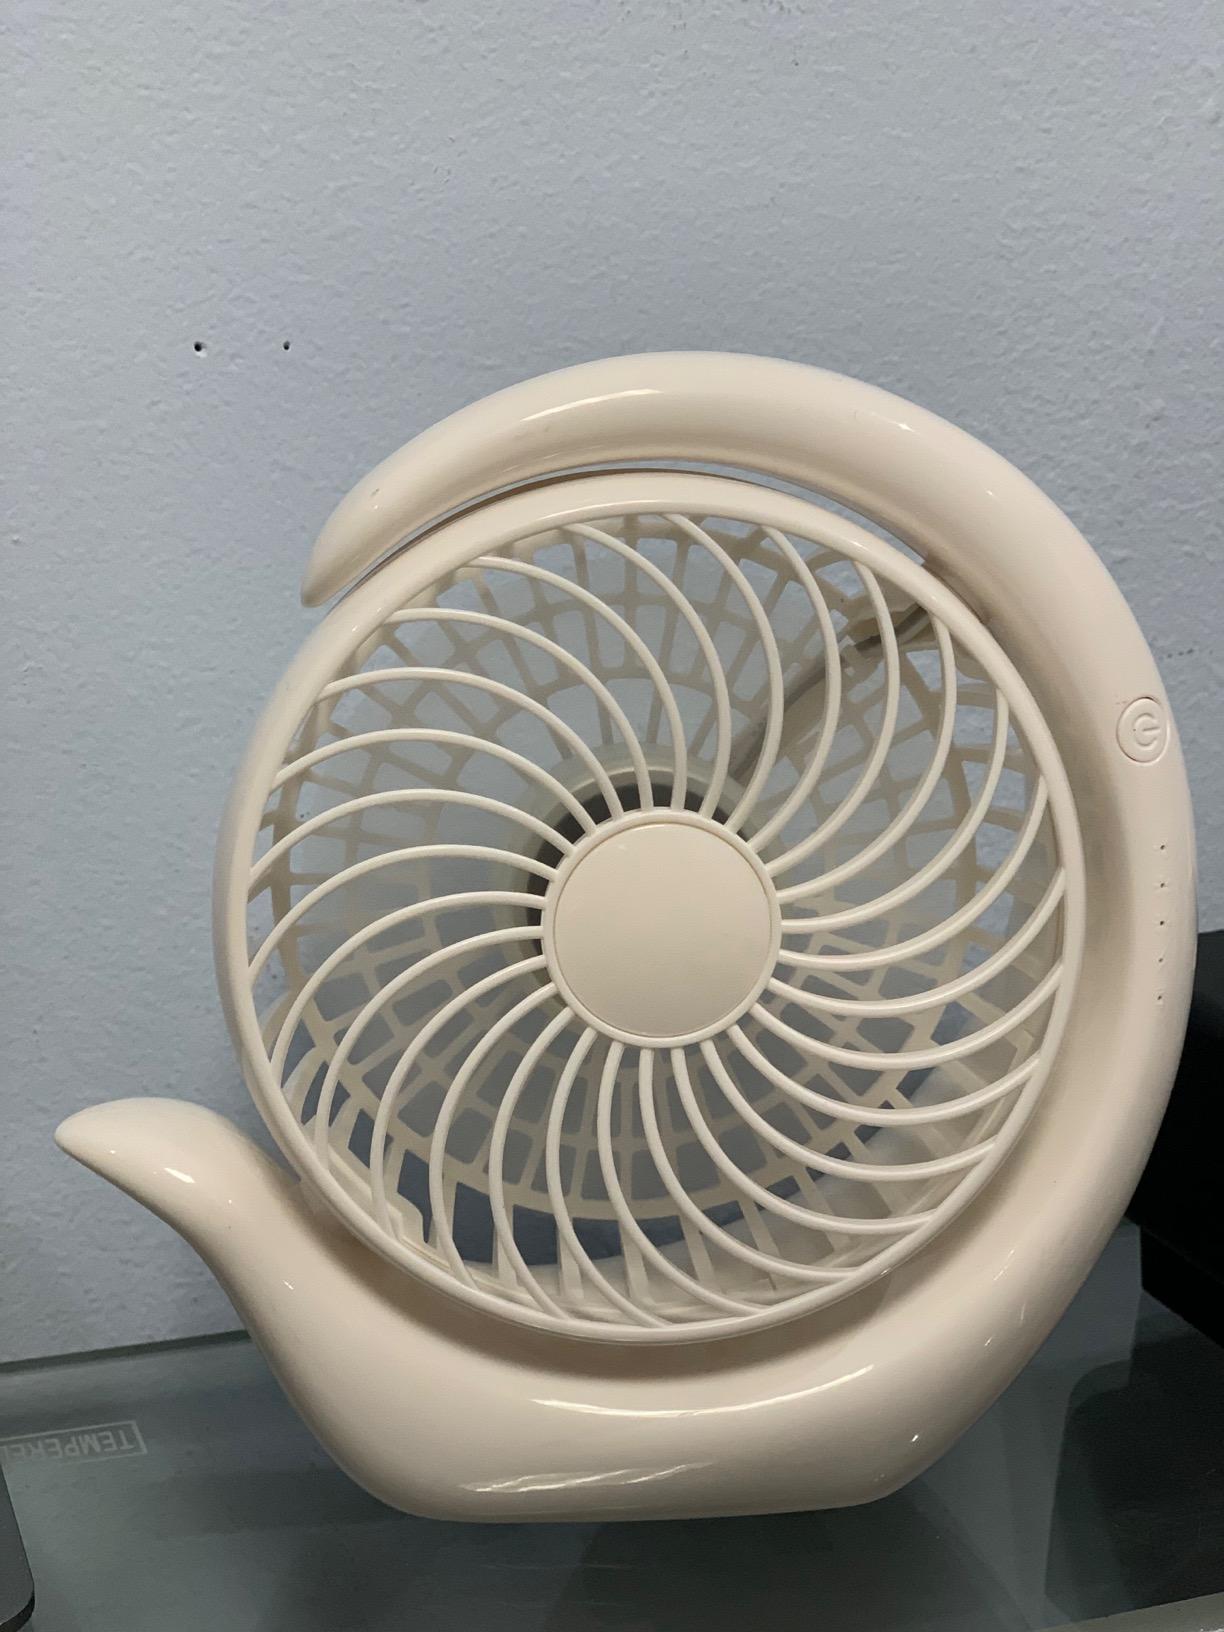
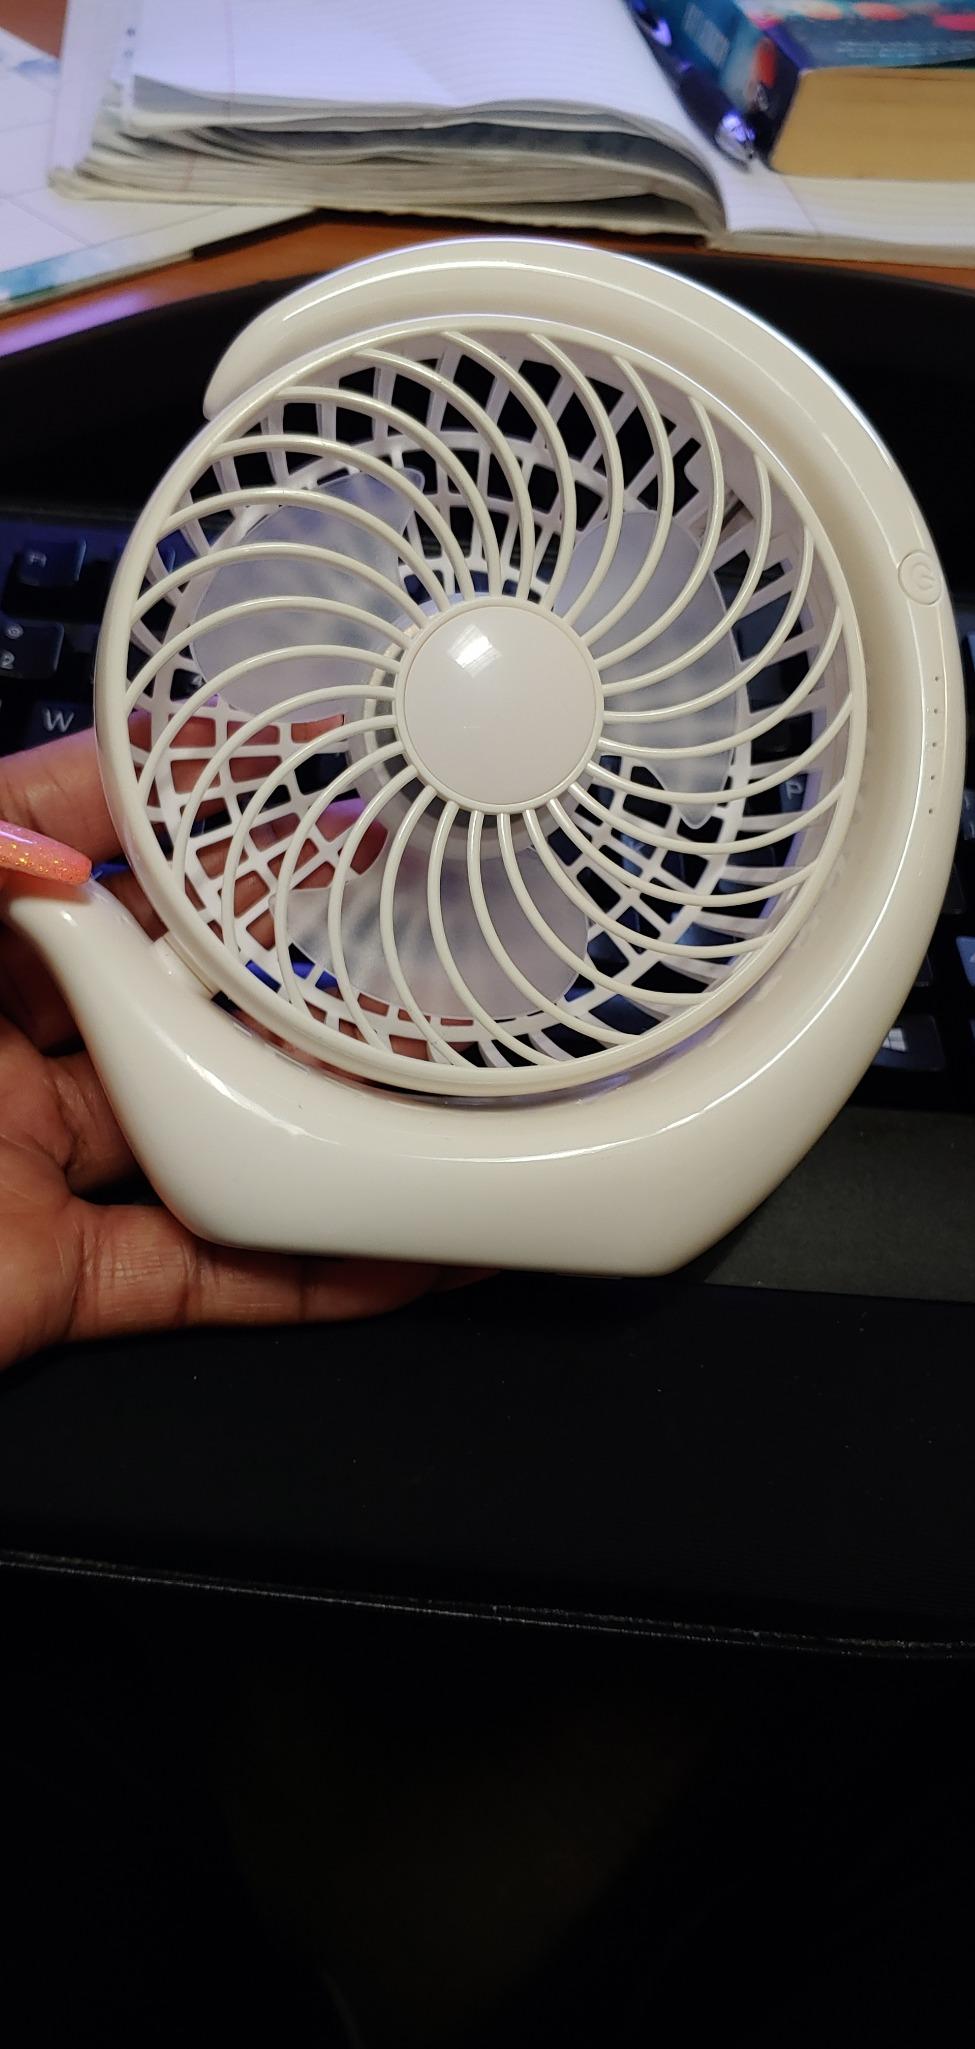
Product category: fan
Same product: yes